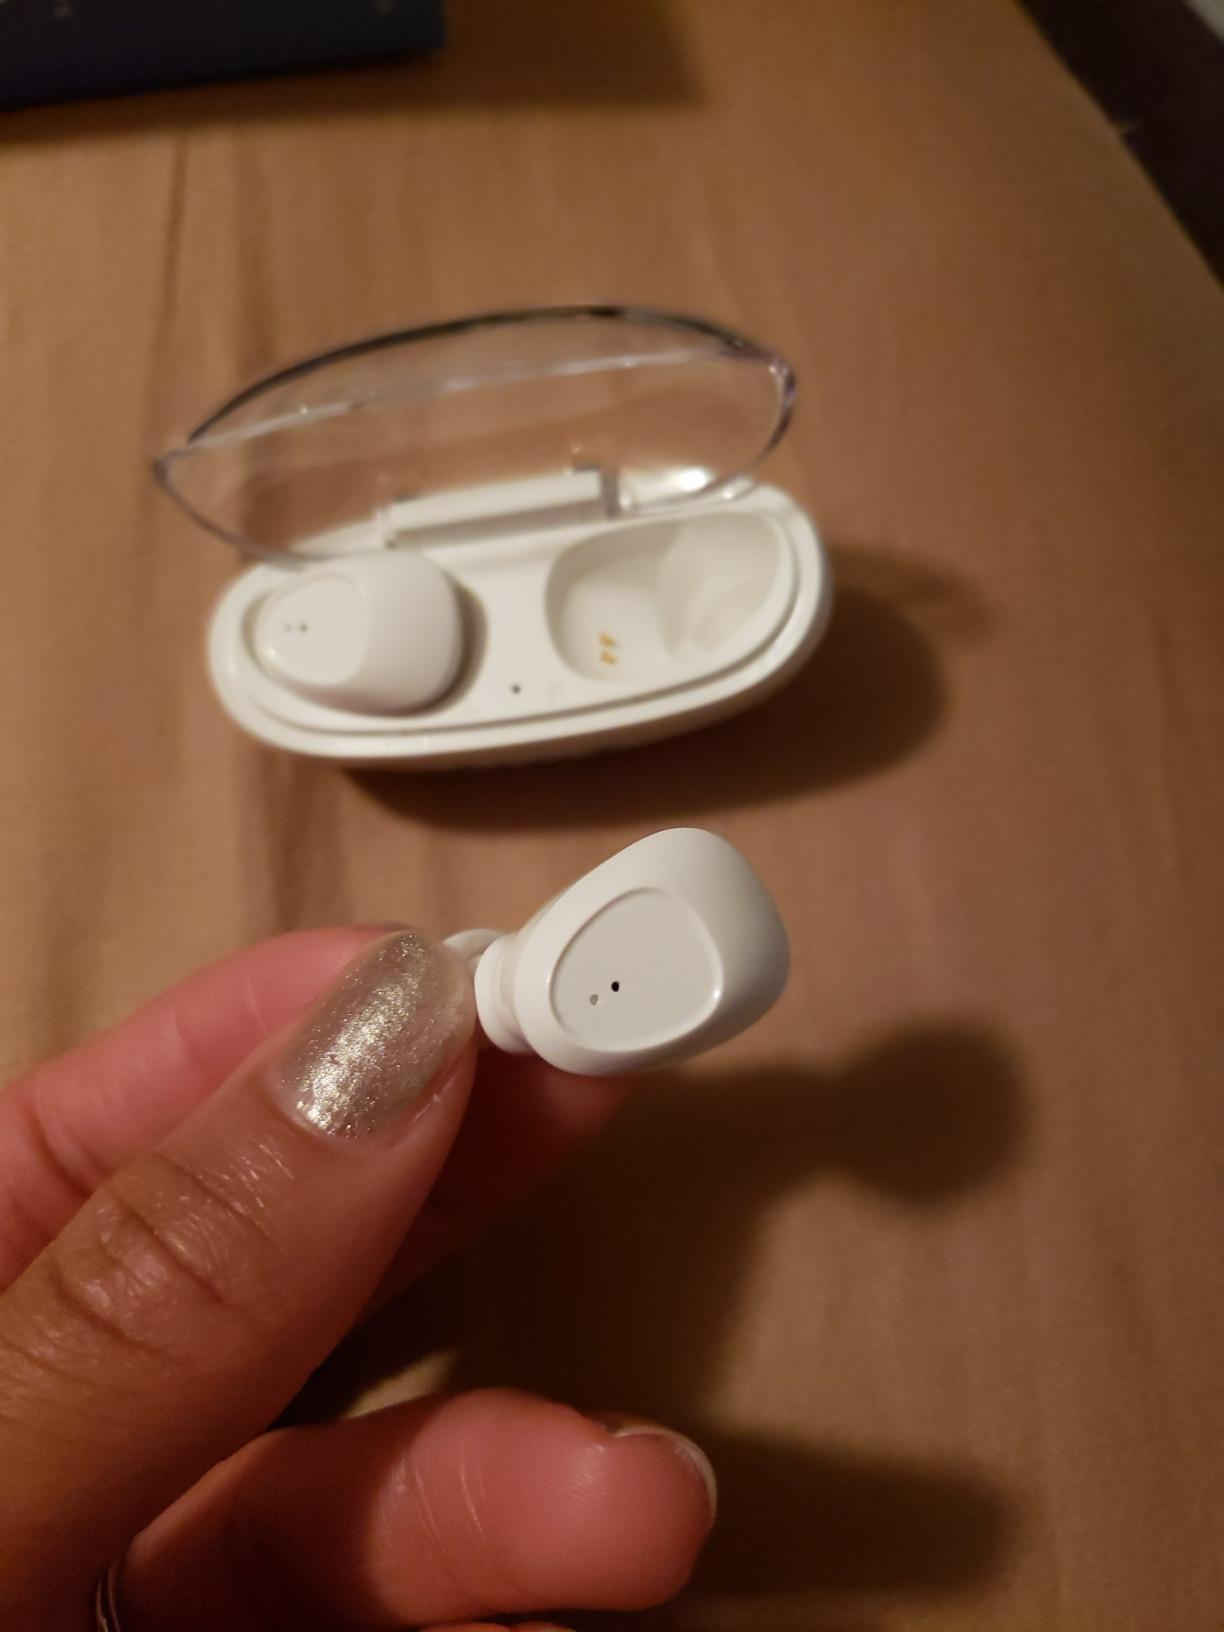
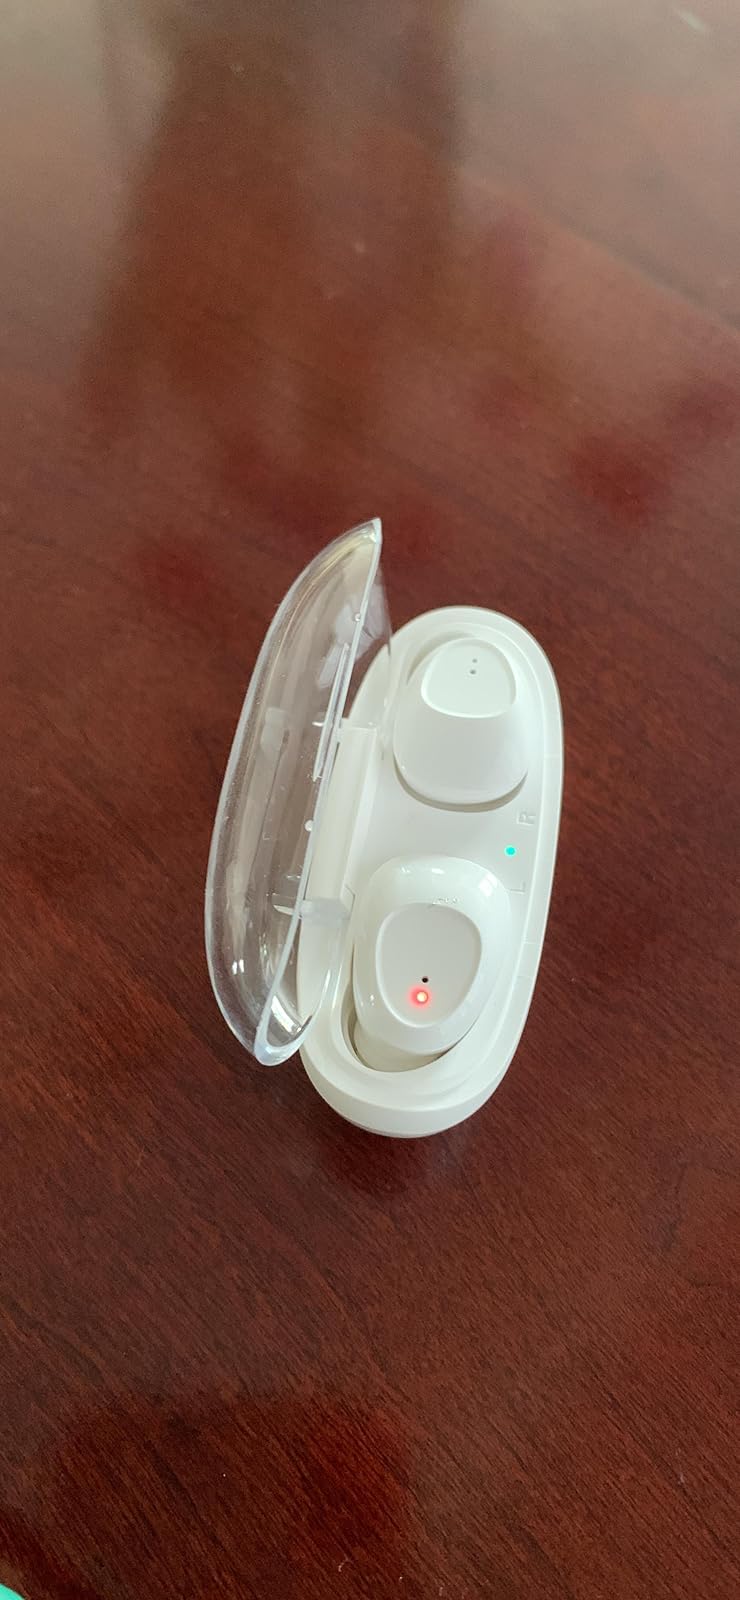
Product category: earbuds
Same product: yes